Anthony Chen

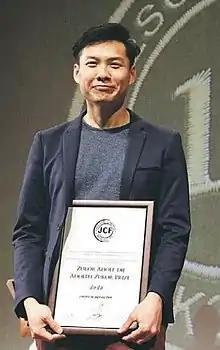
Chen in 2013

"Ilo Ilo", Chen's first feature film, was released on 29 August 2013 in Singapore theatres. Chen served as director, producer, and writer. According to Chen, the film was inspired by a real life maid who worked for Chen's family when he was a child. After its world debut at the 2013 Cannes Film Festival, "Ilo Ilo" received a 15-minute long "standing ovation" and earned Chen the coveted Camera d'Or. Singapore Prime Minister Lee Hsien Loong noted Chen's achievement, and congratulated him and the film's cast on Facebook.